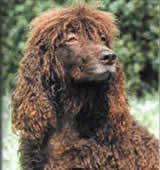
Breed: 219-n000066-Irish_water_spaniel